Quantum annealing

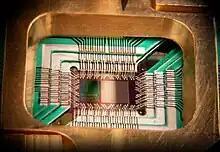
Photograph of a chip constructed by D-Wave Systems, mounted and wire-bonded in a sample holder. The D-Wave One's processor is designed to use 128 superconducting logic elements that exhibit controllable and tunable coupling to perform operations.

In 2011, D-Wave Systems announced the first commercial quantum annealer on the market by the name D-Wave One and published a paper in "Nature" on its performance. The company claims this system uses a 128 qubit processor chipset. On May 25, 2011, D-Wave announced that Lockheed Martin Corporation entered into an agreement to purchase a D-Wave One system. On October 28, 2011 University of Southern California's (USC) Information Sciences Institute took delivery of Lockheed's D-Wave One.